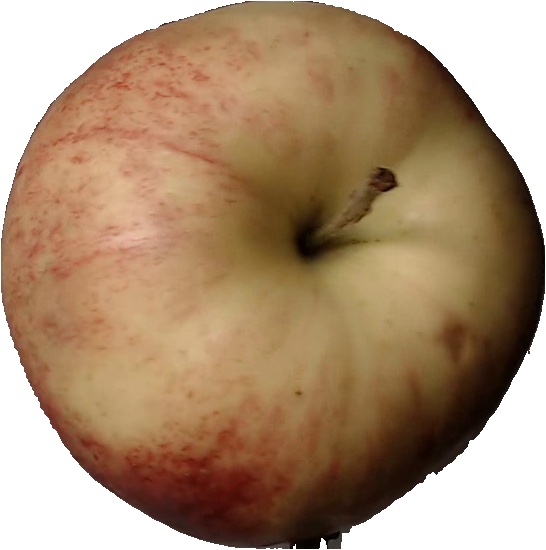
Label: apple_red_3